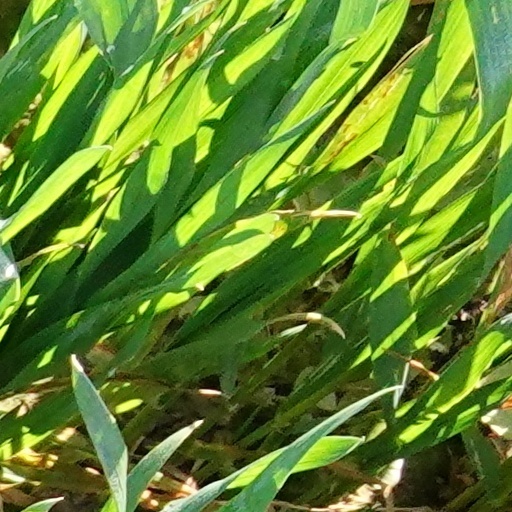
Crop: wheat